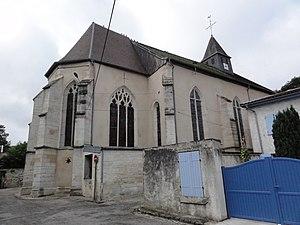
Église Saint-Calixte de Savonnières-devant-Bar